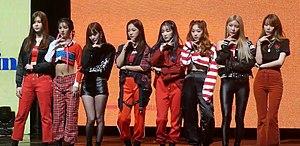
Gugudan est un girl group sud-coréen formé en 2016 par Jellyfish Entertainment. Le groupe se compose de huit membres : Mimi, Hana, Haebin, Nayoung, Sejeong, Sally, Soyee et Mina.